Kolam

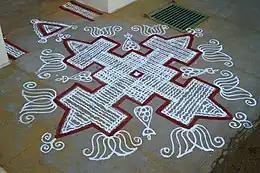

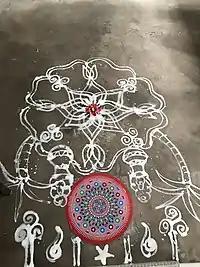
Traditional Agrahara kolam made with soaked rice flour or coloured rice for the festival of Thai Pongal, taken from a house in Singapore

Kolam, also known as Muggu, Tarai Alangaram and Rangoli, is a form of traditional decorative art that is drawn by using rice flour as per age-old conventions. It is also drawn using white stone powder, chalk or chalk powder, often along with natural or synthetic color powders. Its part of the South Indian culture and found across all South Indian States. It can be found in some parts of Goa and Maharashtra. Since the South Indian diaspora is worldwide, the practice of kolam is found around the world, including in Sri Lanka, Singapore, Malaysia, Indonesia, Thailand and a few other Asian countries. A kolam or muggu is a geometrical line drawing composed of straight lines, curves and loops, drawn around a grid pattern of dots. It is widely practised by female family members in front of their house entrance, although men and boys also practice this tradition. The similar regional versions of kolam with their own distinctive forms are known by different names in India: in Maharashtra, in Mithila, "alpona" in West Bengal and and in Kannada in Karnataka. More complex kolams are drawn and colors are often added during festival days, holiday occasions and special events.